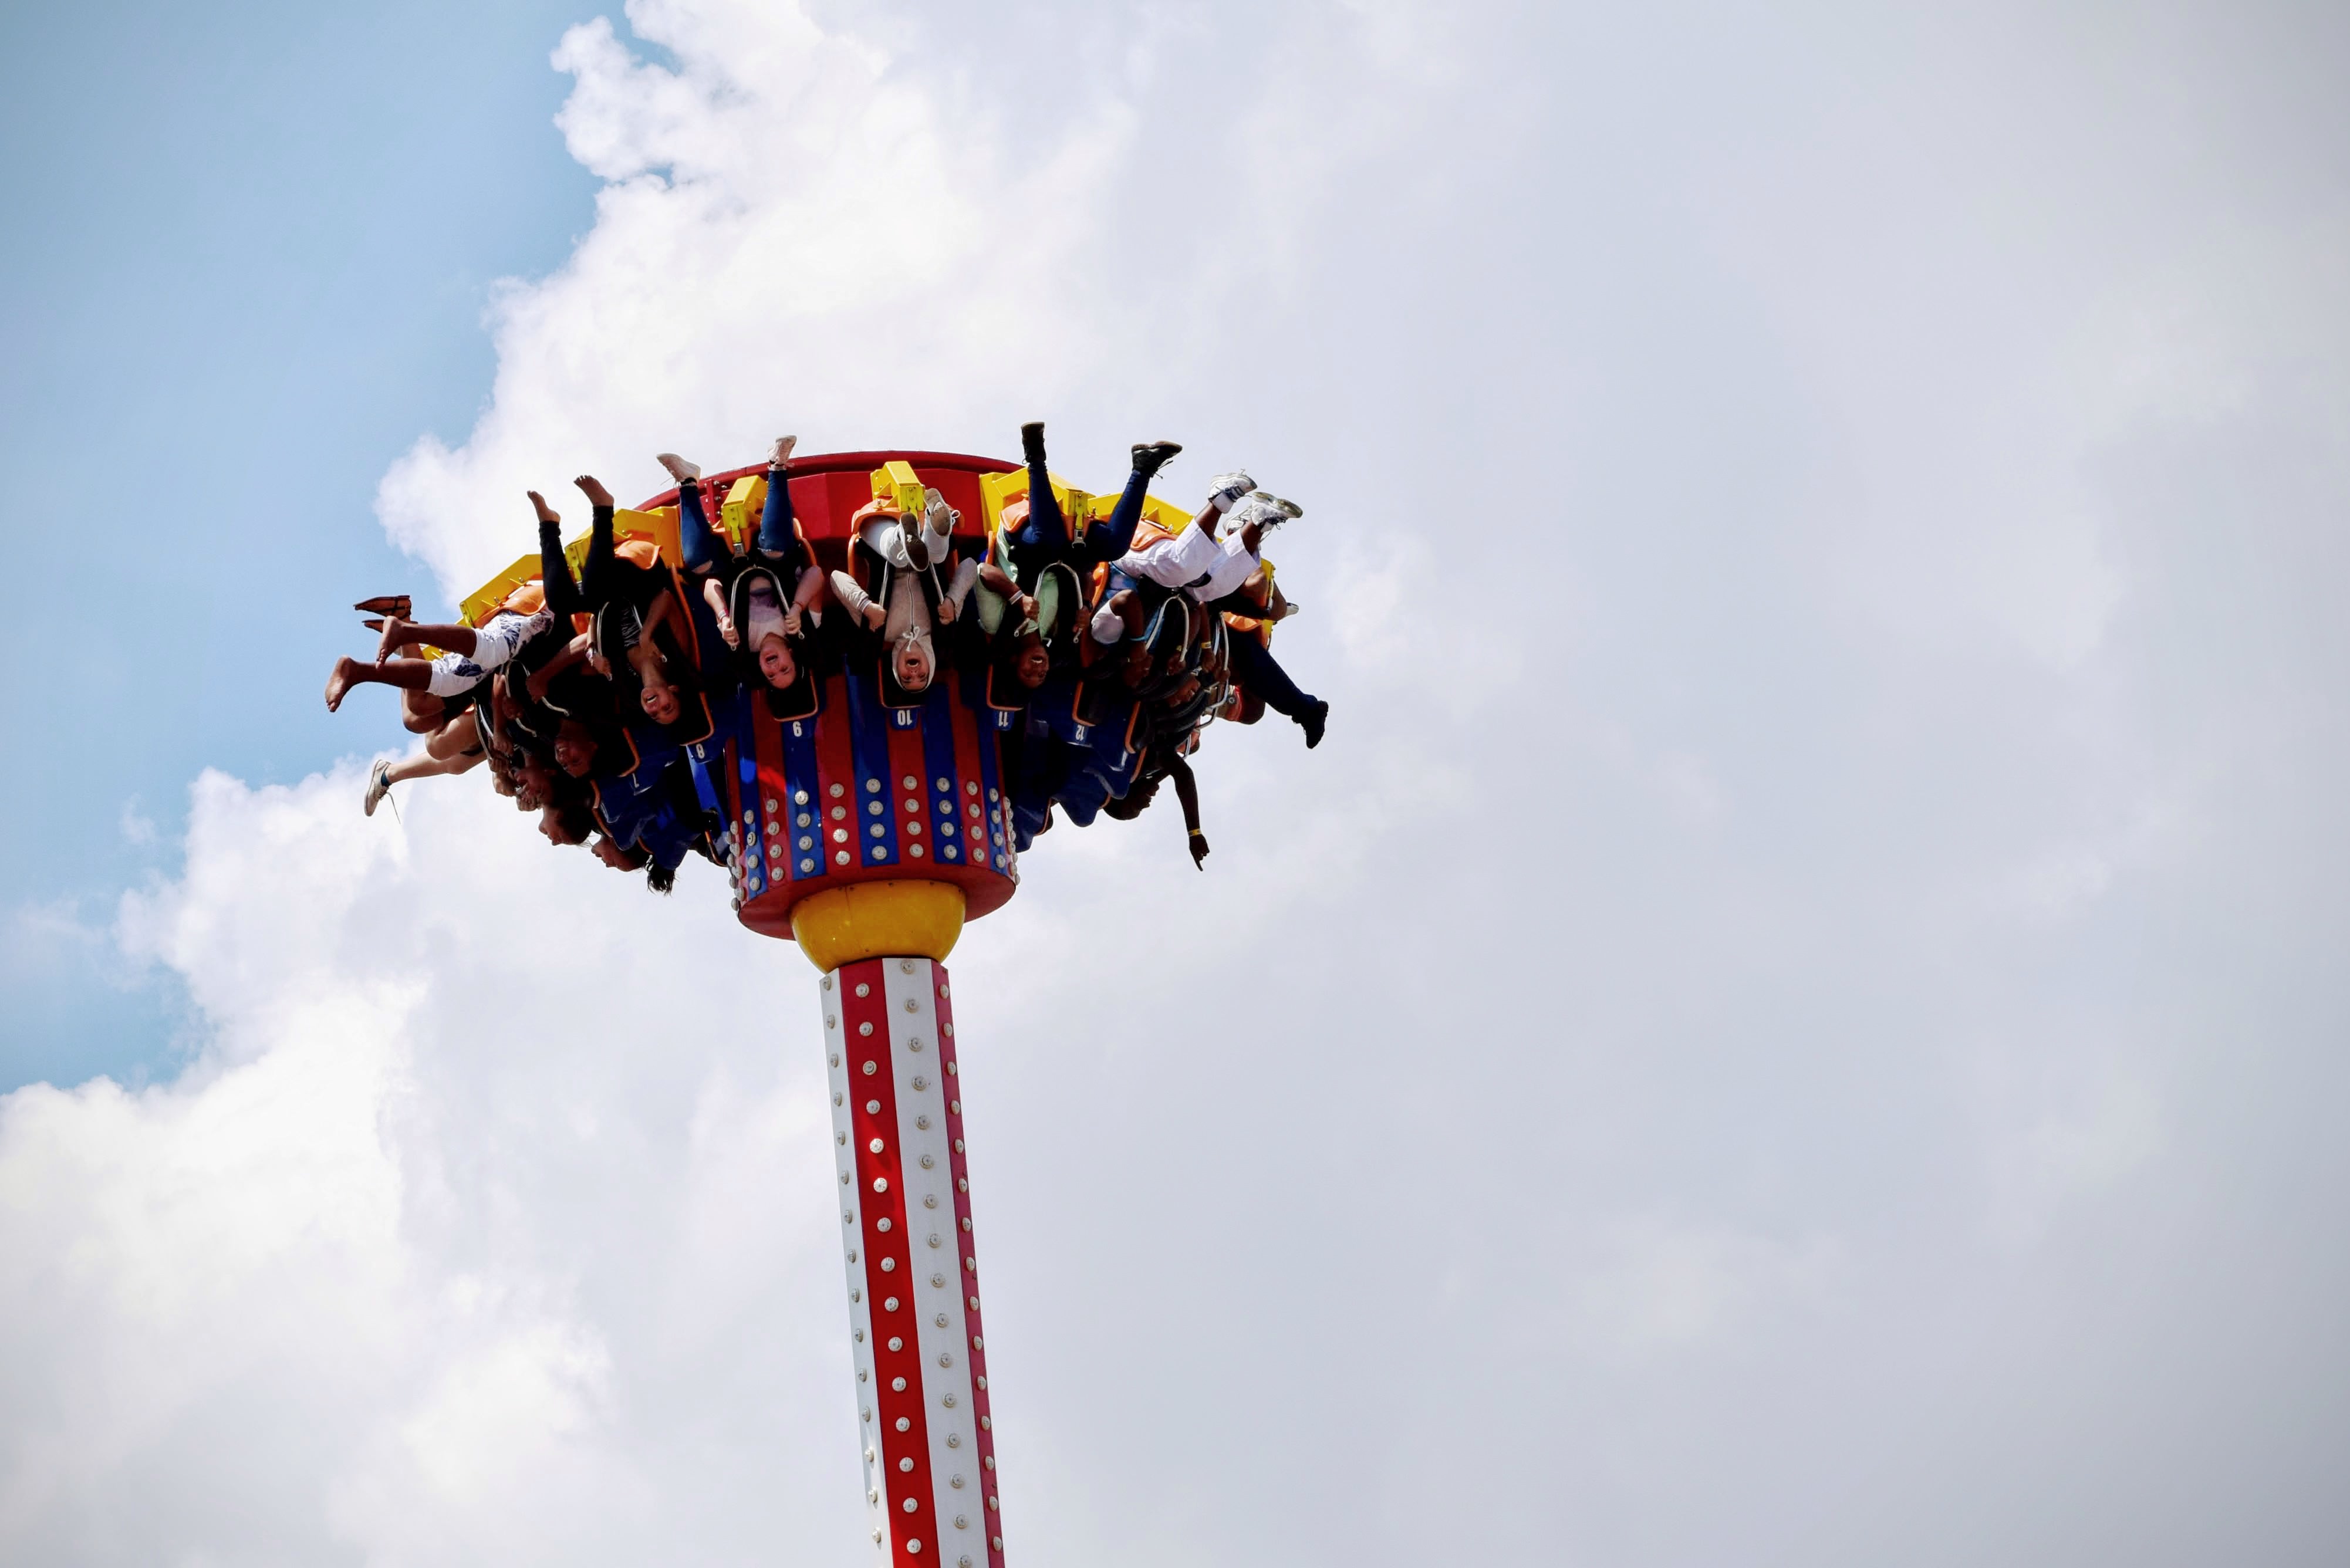
people, sky, cloudy, recreation, high, amusement park, colourful, park, colorful, extreme sport, roller coaster, festival, clouds, fun, daylight, upside down, entertainment, amusement ride, outdoor recreation, atmosphere of earth, nonbuilding structure